Arcangela Paladini

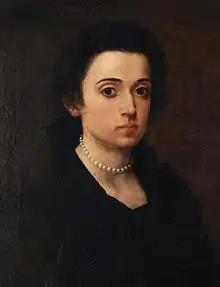
Self-portrait in the Uffizi

Arcangela Paladini was born in Pisa. She was the daughter of Florentine painter Filippo Paladini (1544–1616), and a pupil of Alessandro Allori (1535-1607). Paladini was a contemporary of Baroque painter Artemisia Gentileschi (1593–1656). She may have served as the model for an image of Saint Cecilia, the patron saint of music, painted by Artemisia. Paladini was already an accomplished artist by the time she turned 15. After moving from Pisa to Florence in 1615, she began working under acclaimed Mannerist painter Jacopo Ligozzi.